ZombiU

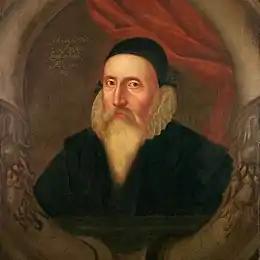
In "ZombiU", John Dee made what was known as the Black Prophecy, which was realized in a 2012 zombie apocalypse.

Four hundred years ago, scientist John Dee made what was known as the Black Prophecy. The Prepper, an ex-army, no-nonsense man, prepares for the coming apocalypse, and a secret society known as the Ravens of Dee researches Dee's predictions to stop them from taking place. In November 2012, the Black Prophecy begins to be realized in the form of an outbreak of zombies in London.